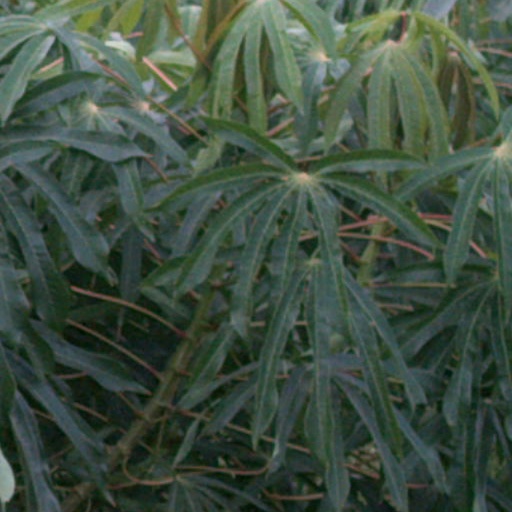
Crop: cassava